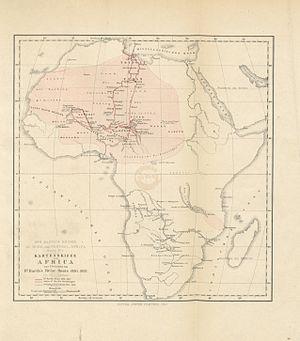
6 janvier, Saint-Louis : début du voyage du Français Léopold Panet dans le Sahara occidental. Il atteint Mogador, au Maroc, le 25 mai.